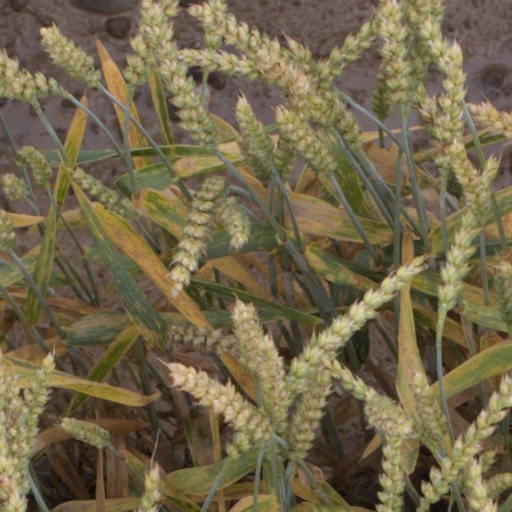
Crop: wheat